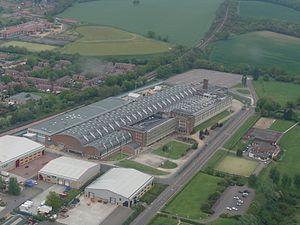
De La Rue est un imprimeur et un fabricant britannique de papier, d'encre spéciales et de dispositifs de marquage de traçabilité. La compagnie a été fondée en 1821 par Thomas De La Rue. Coté à la Bourse de Londres, il fait partie de l'indice FTSE 250.